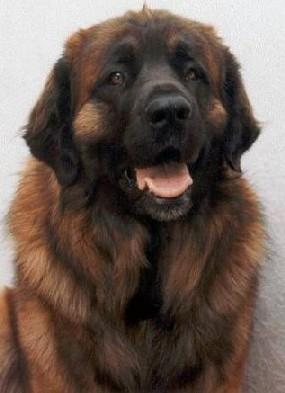
Leonberg